Emma Gifford

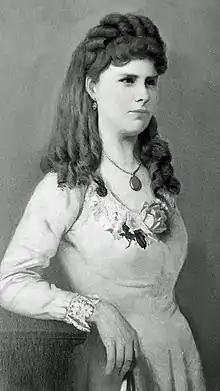
Emma Gifford aged 25

Emma Lavinia Gifford (24 November 1840 – 27 November 1912) was an English writer and suffragist. She was also the first wife of the novelist and poet Thomas Hardy.